Besanosaurus

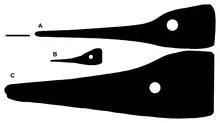
The head shape of "Besanosaurus" (top) compared with that of the contemporaneous "Mixosaurus" (middle) and "Cymbospondylus" (bottom)

Intermediate-grade ichthyosaurs likely used anguilliform (eel-like) or subcarangiform locomotion, swimming by undulating their entire body from side to side, owing to their long tails without strong bends and their long, flexible trunks. This differs from the more tail-driven locomotion presumed for the more spindle-shaped parvipelvians. The body shape of "Besanosaurus" closely resembles that of "Cymbospondylus", however, the shape of its tail fin is more similar to that of "Guizhouichthyosaurus". Bindellini and colleagues in 2024 interpretted this as evidence of a swimming style for "Besanosaurus" intermediate between these two taxa. The ribs of "Besanosaurus" were predominantly single-headed, with double-headed ribs limited to the neck. Since single-headed ribs are less firmly braced against the vertebrae than double-headed ribs, this would have resulted in a flexible body. However, the rib articulations on the dorsal vertebrae are better developed in "Besanosaurus" than in "Cymbospondylus", implying the former had a less flexible trunk than the latter. Conversely, the greater abundance of double-headed ribs in "Mixosaurus" and parvipelvians indicates these ichthyosaurs were stiffer-bodied than "Besanosaurus".